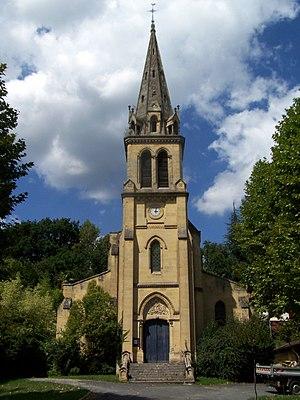
Église Saint-Étienne de Le Tourne (Gironde, France)
Le Tourne est une commune du Sud-Ouest de la France, située dans le département de la Gironde, en région Nouvelle-Aquitaine.